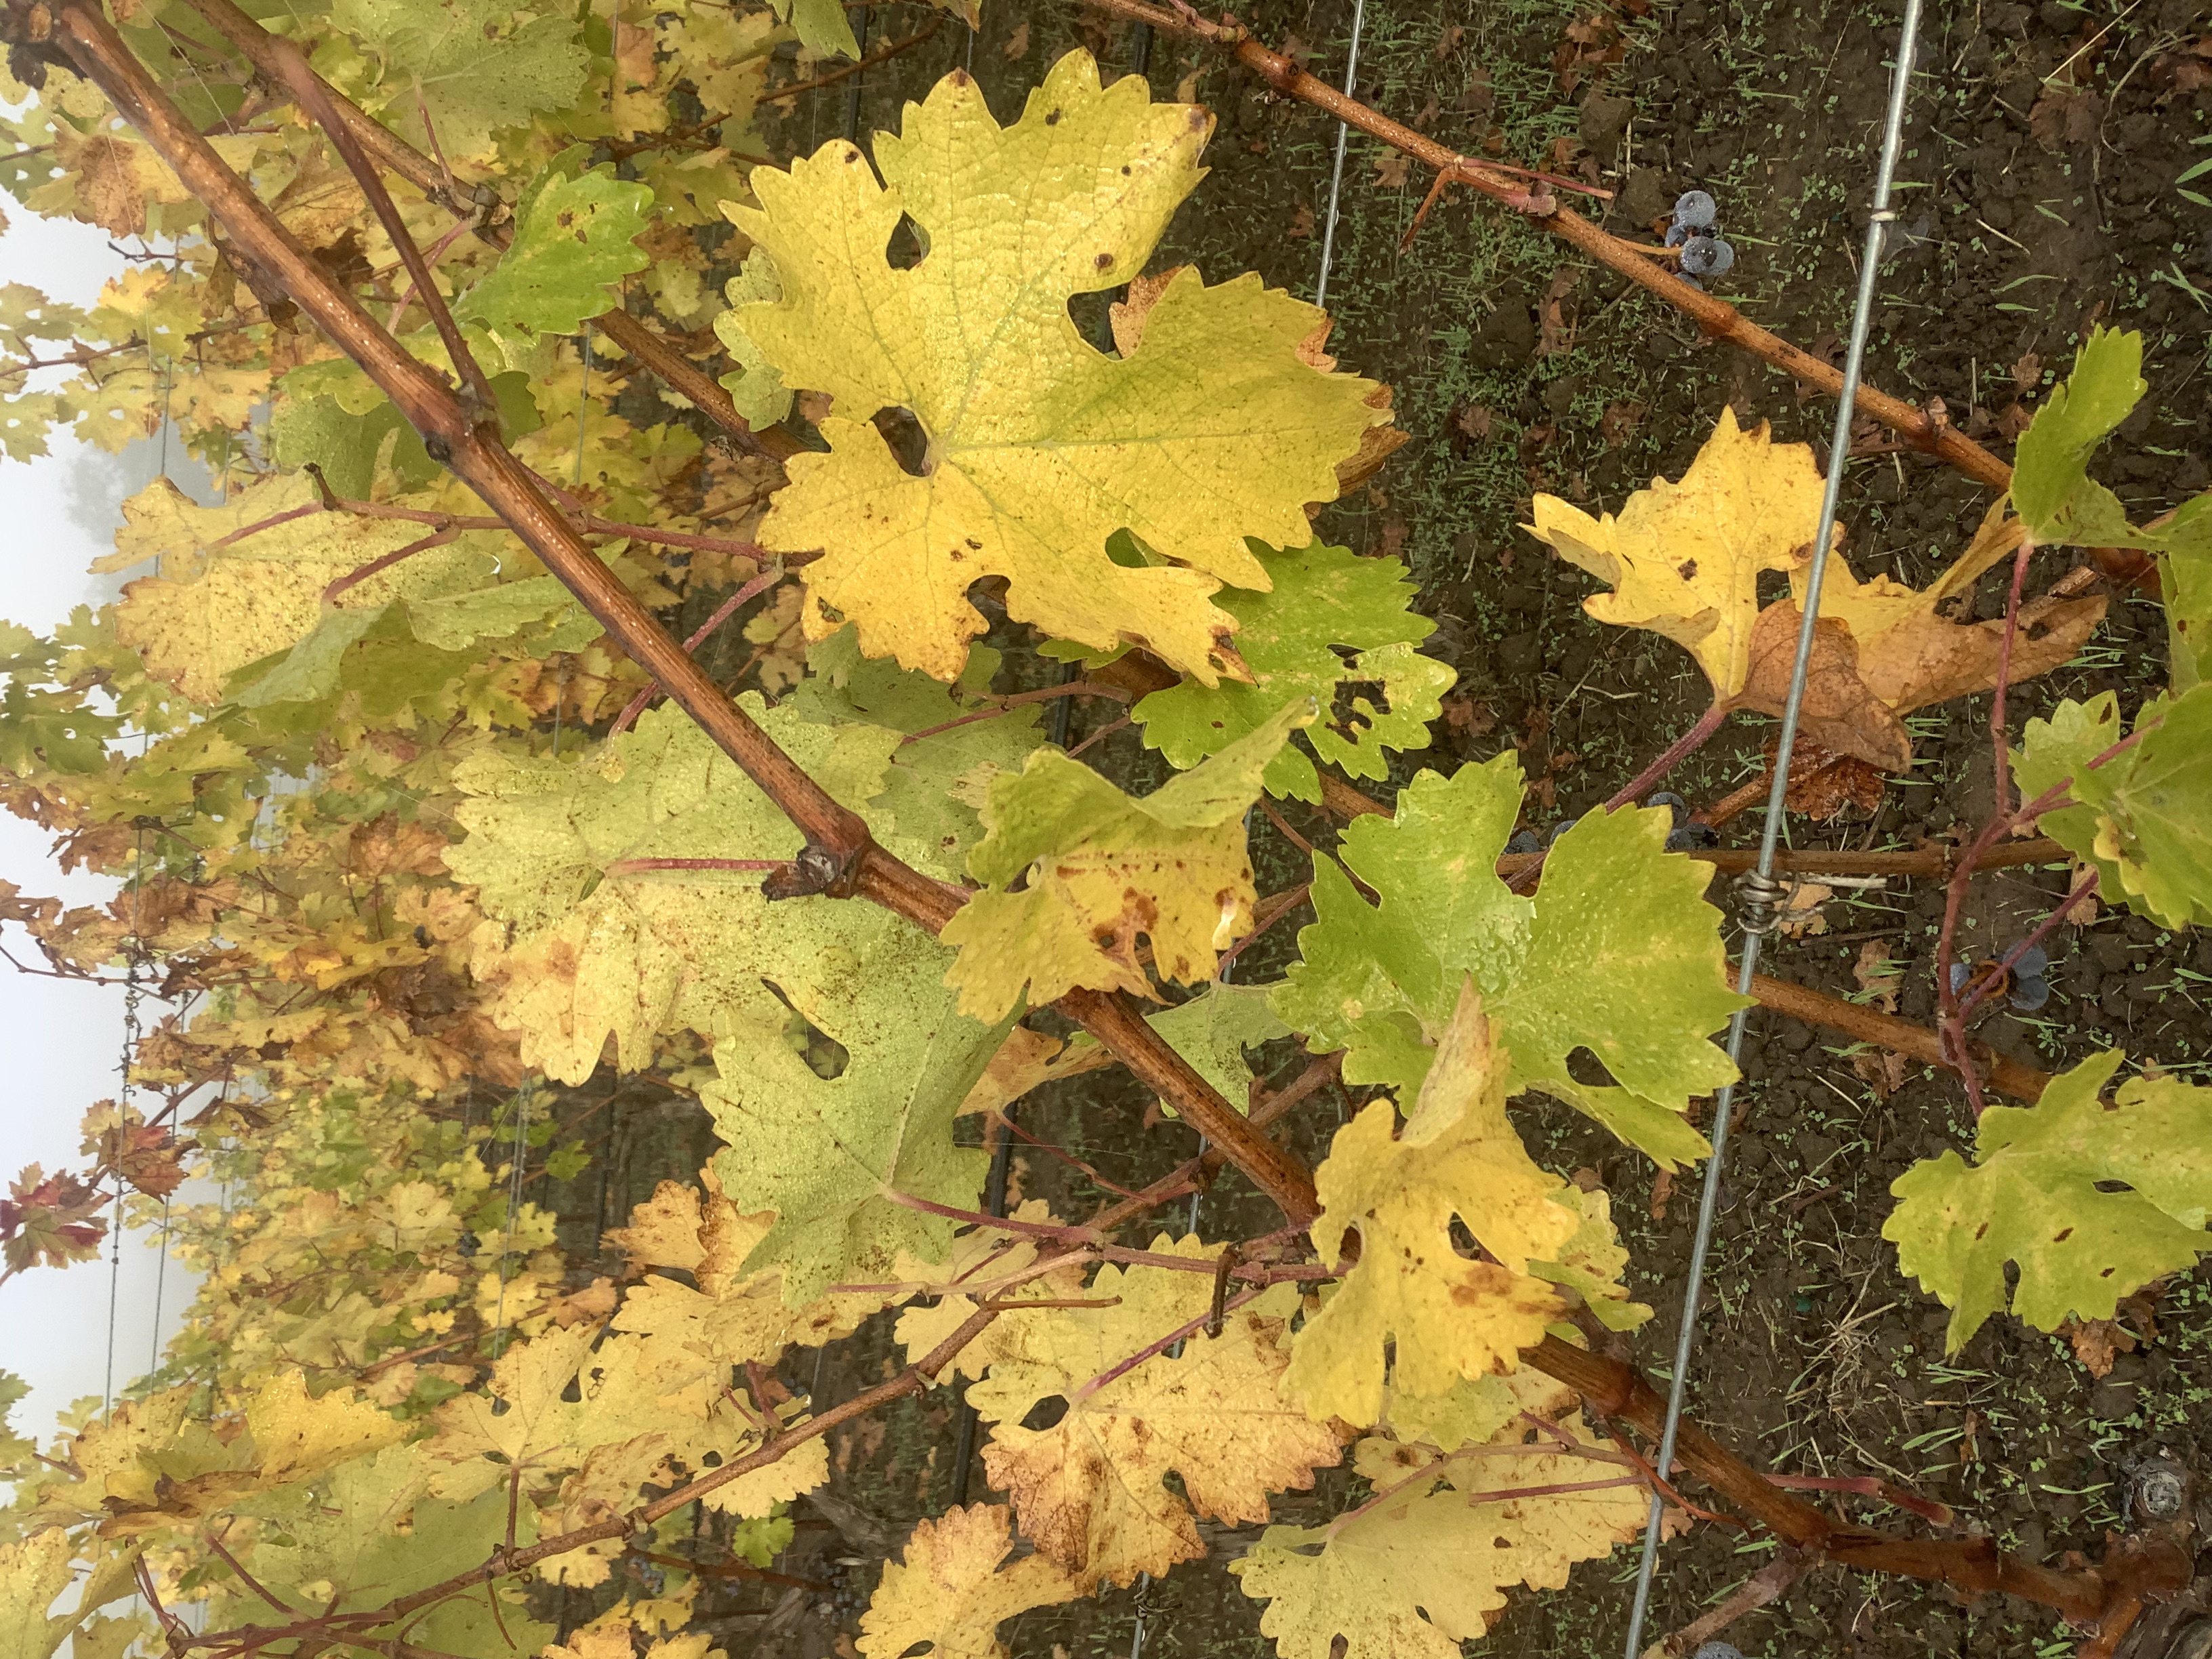
Label: No Virus